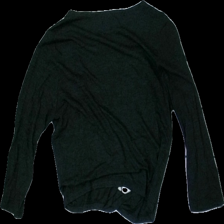
View: back
Type: Cardigan
Category: Ladies
Brand: Not in the list
Brand text on label: lime
Colors: Green
Material: 87% Viscose 13% Cont?
Cut: Regular
Size: L
Price range: 50-100
Recommended usage: Reuse